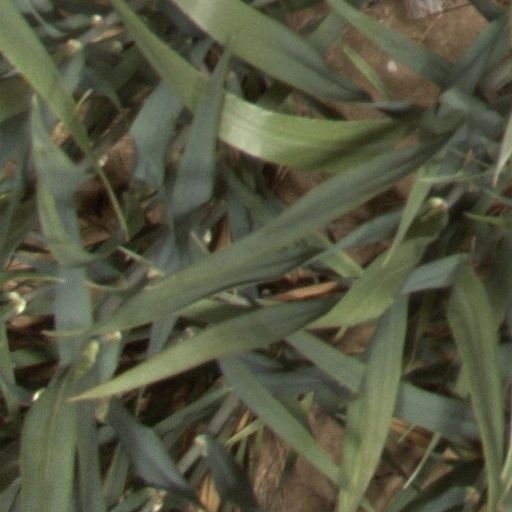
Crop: wheat